Ophidiophilia

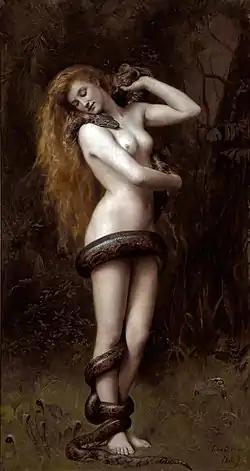
"Lilith" (1887) by John Collier

Ophidiophilia is an attraction to snakes; it is the opposite of ophidiophobia (the fear of snakes). People with ophidiophilia are known as ophidiophiles. Ophidiophilia is a subcategory of zoophilia, the sexual attraction to animals in general. Ophidiophilia does not always appear as sexual attraction; some ophidiophiles are attracted to snakes on a platonic (non-sexual) level.